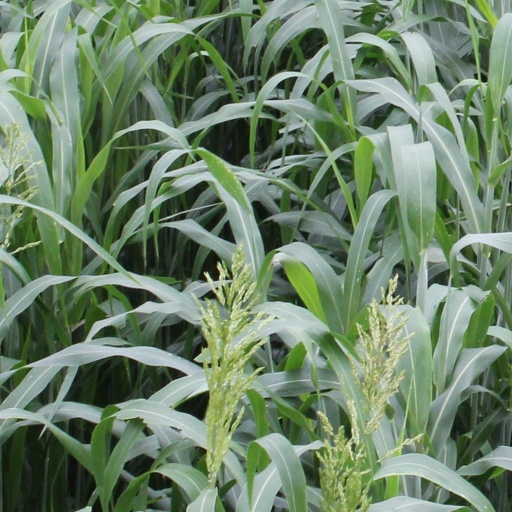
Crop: sorghum